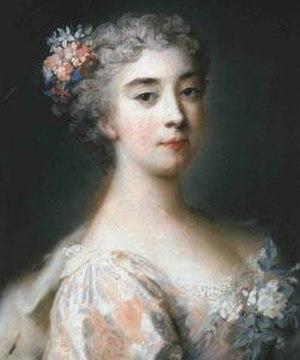
Cette page fournit une liste chronologique de pastels de la peintre vénitienne Rosalba Carriera.
Cet article présente la liste des duchesses de Parme, par mariage ou de plein droit.
Henriette d'Este fut duchesse de Parme après son mariage avec Antoine Farnèse et membre du conseil de régence après la mort de celui-ci et jusqu'en septembre 1731. À la mort de son père, Rinaldo d'Este en 1737, elle fut un temps, avec sa sœur Amélie, régente du duché de Modène.